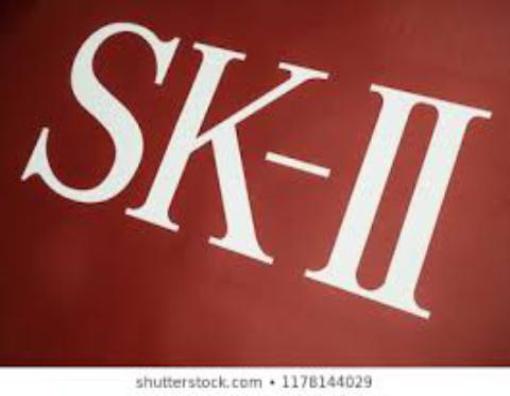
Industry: Necessities